Financial Review Sunday

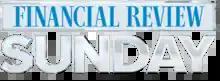
"Financial Review Sunday" logo

Financial Review Sunday was an Australian business news television program produced by the Nine Network, in partnership with Fairfax Media. It aired on the Nine Network at 10:00am after "Weekend Today" and was hosted by Deborah Knight. The show premiered on 5 May 2013 and is sponsored by Westpac and CPA Australia.